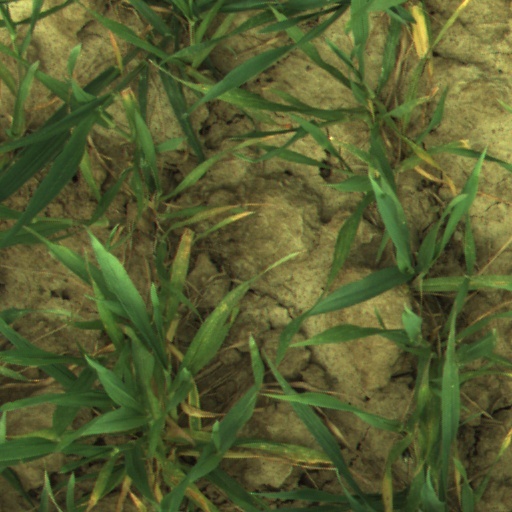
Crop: wheat